Zhao Xing

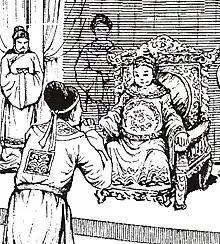
Zhao Xing depicted in a Vietnamese comic

Zhao Xing (Cantonese: "Ziu Hing", Vietnamese: "Triệu Hưng", ? – 112 BC), was the second son of Zhao Yingqi and the fourth ruler of Nanyue. His rule began in 115 BC and ended with his death in 112 BC, when he was overthrown and killed by Lü Jia.